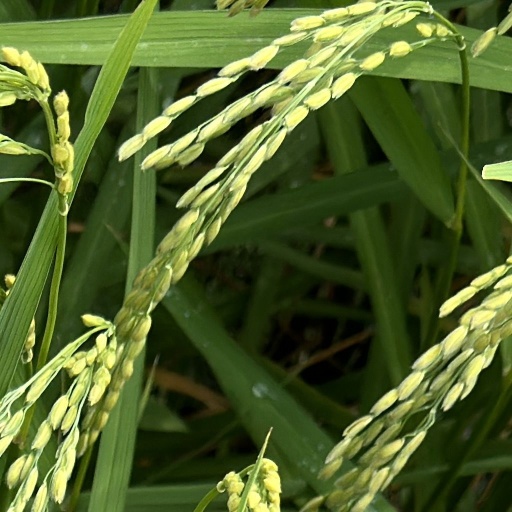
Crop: rice